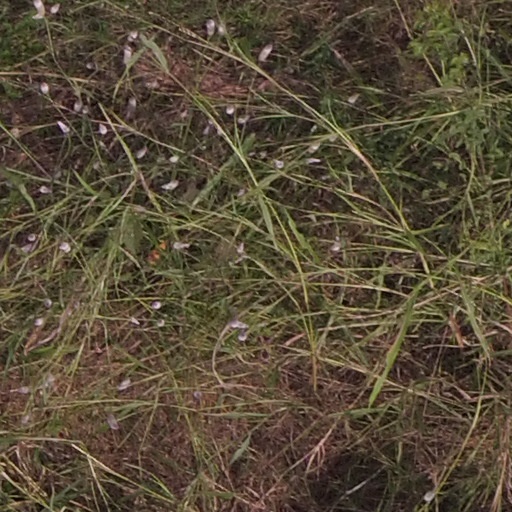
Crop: maize; corn